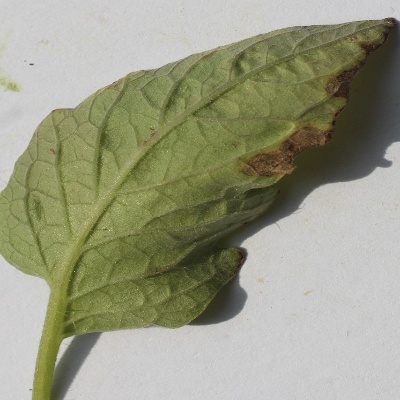
Crop: Tomato
Condition: leaf blight